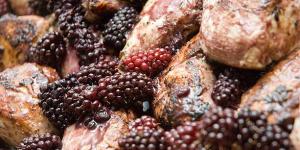
pollo en salsa de zarzamoras